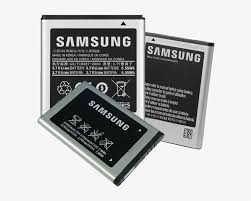
Waste category: battery